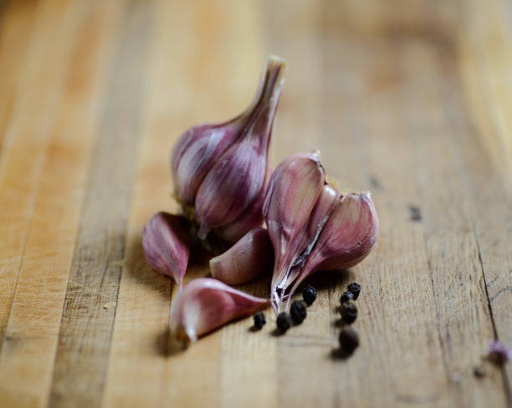
garlic on a wooden background